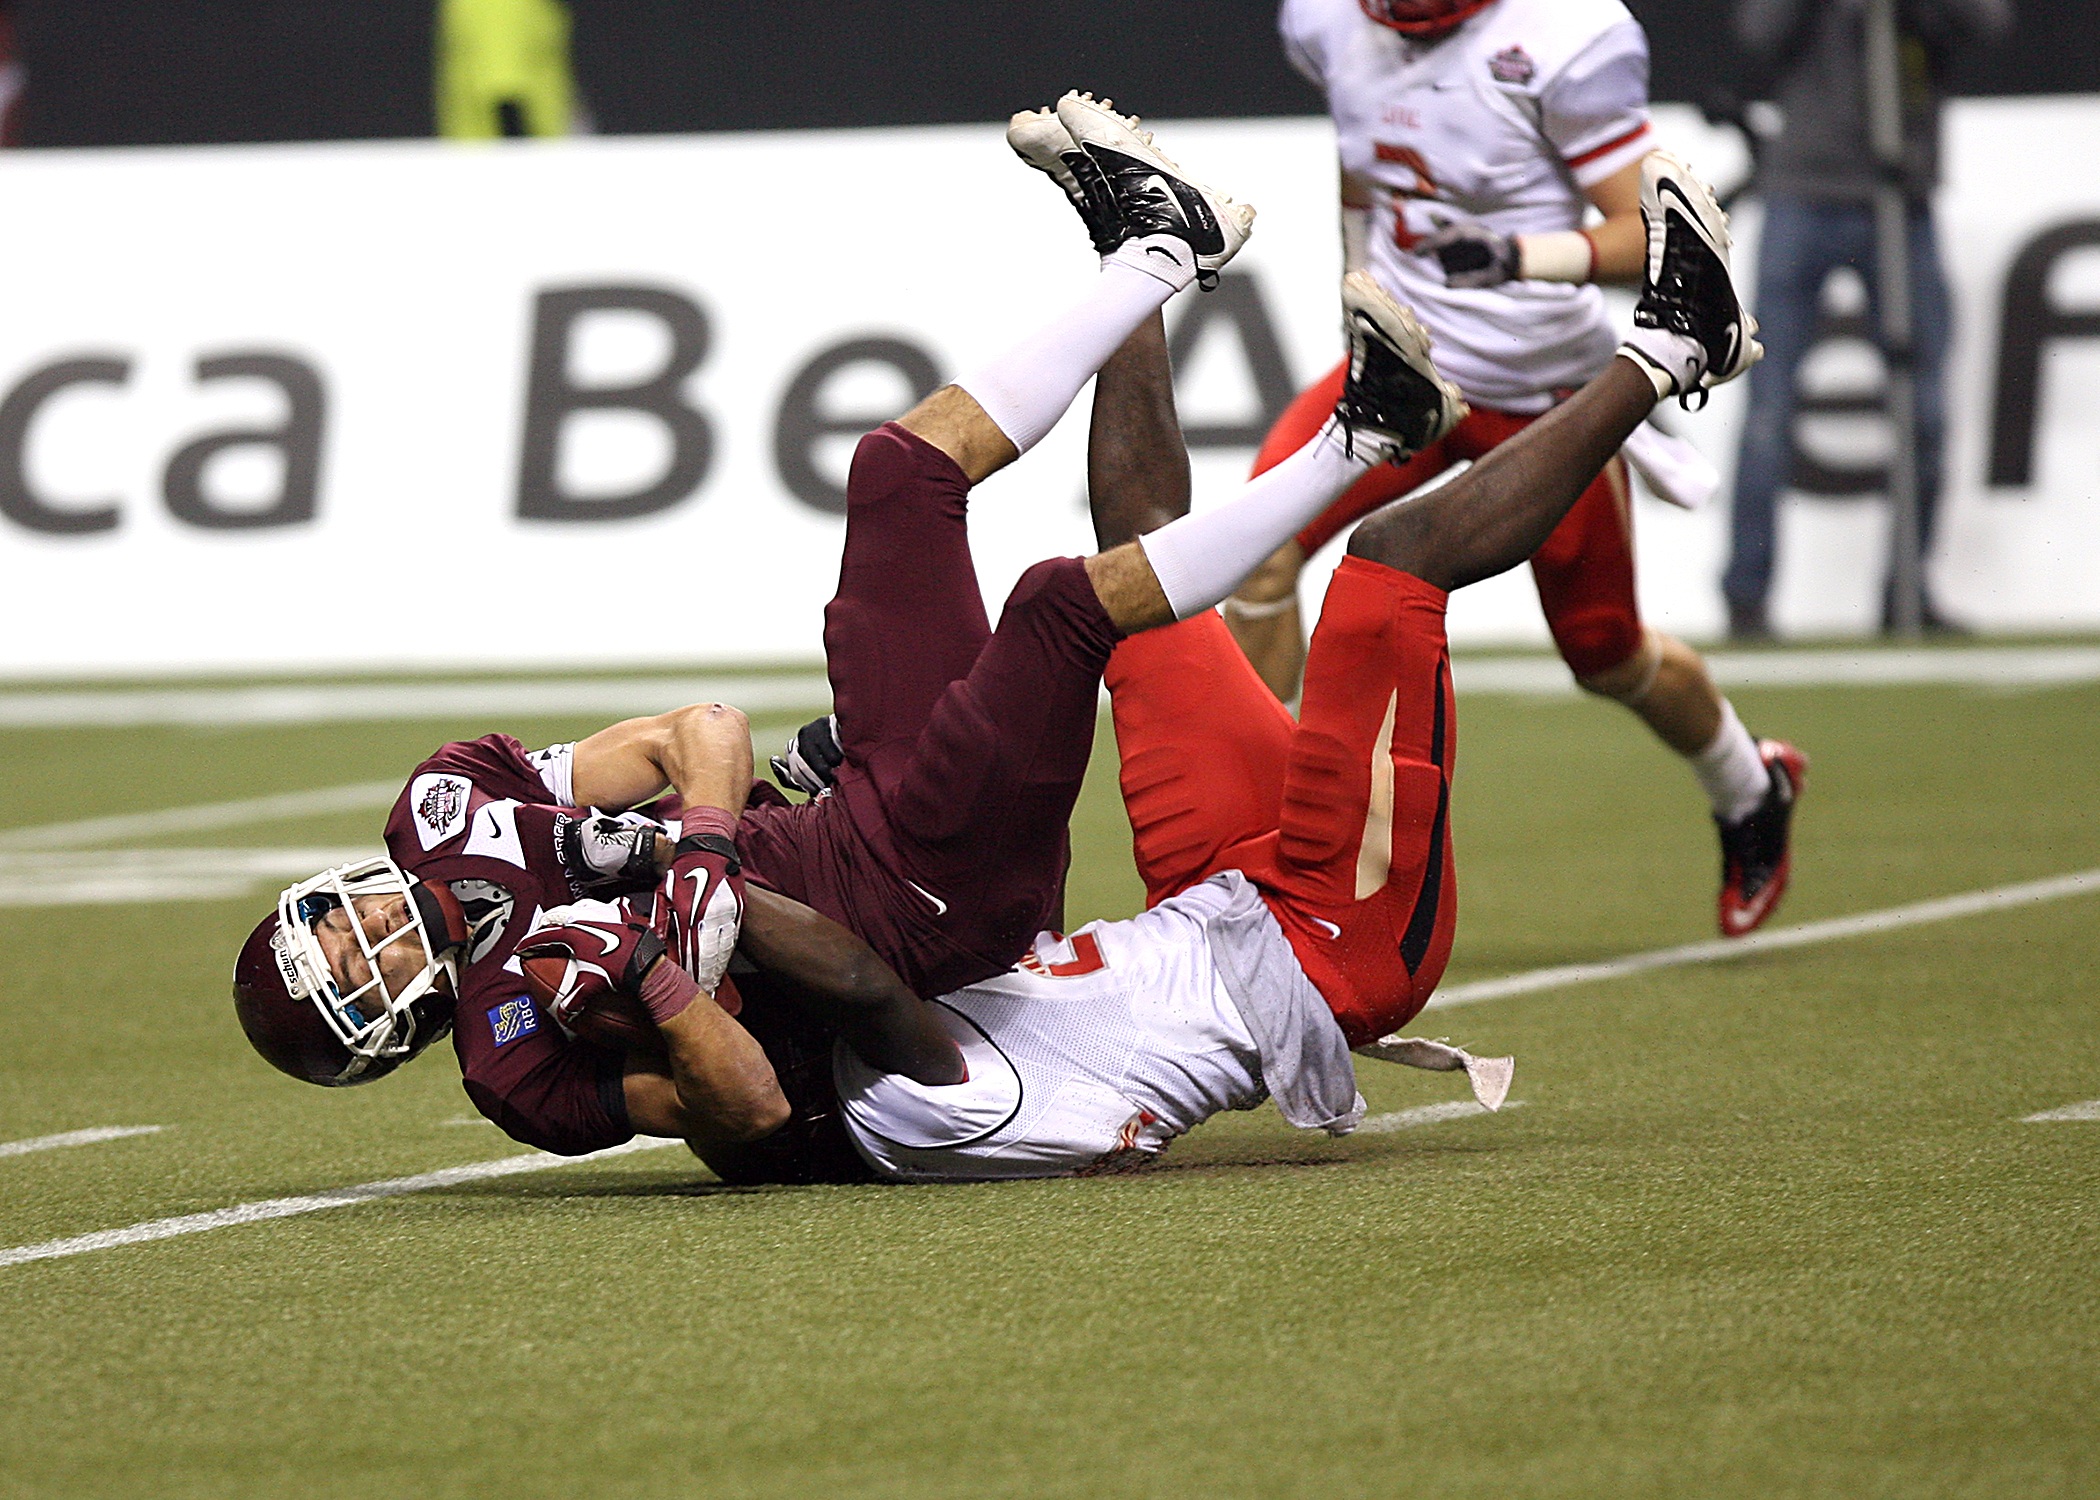
sport, field, game, action, soccer, playing, football, stadium, player, activity, competition, american football, sports, ball, reception, championship, active, touchdown, tackle, football player, ball carrier, ball game, football game, football team, competitors, team sport, canadian university, vanier cup, canadian football, sport venue, arena football, gridiron football